Gimmick (professional wrestling)

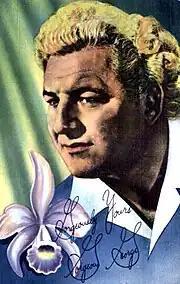
Photo postcard of Gorgeous George, one of pro wrestling's first modern gimmicks

Pro wrestling's history has been tied to the use of gimmicks from its infancy. From its circus origins in the 1830s, showmen presented wrestlers under names such as "Edward, the steel eater", "Gustave d’Avignon, the bone wrecker", or "Bonnet, the ox of the low Alps" and challenged the public to knock them down for 500 francs.